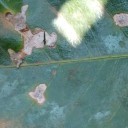
Label: Miner